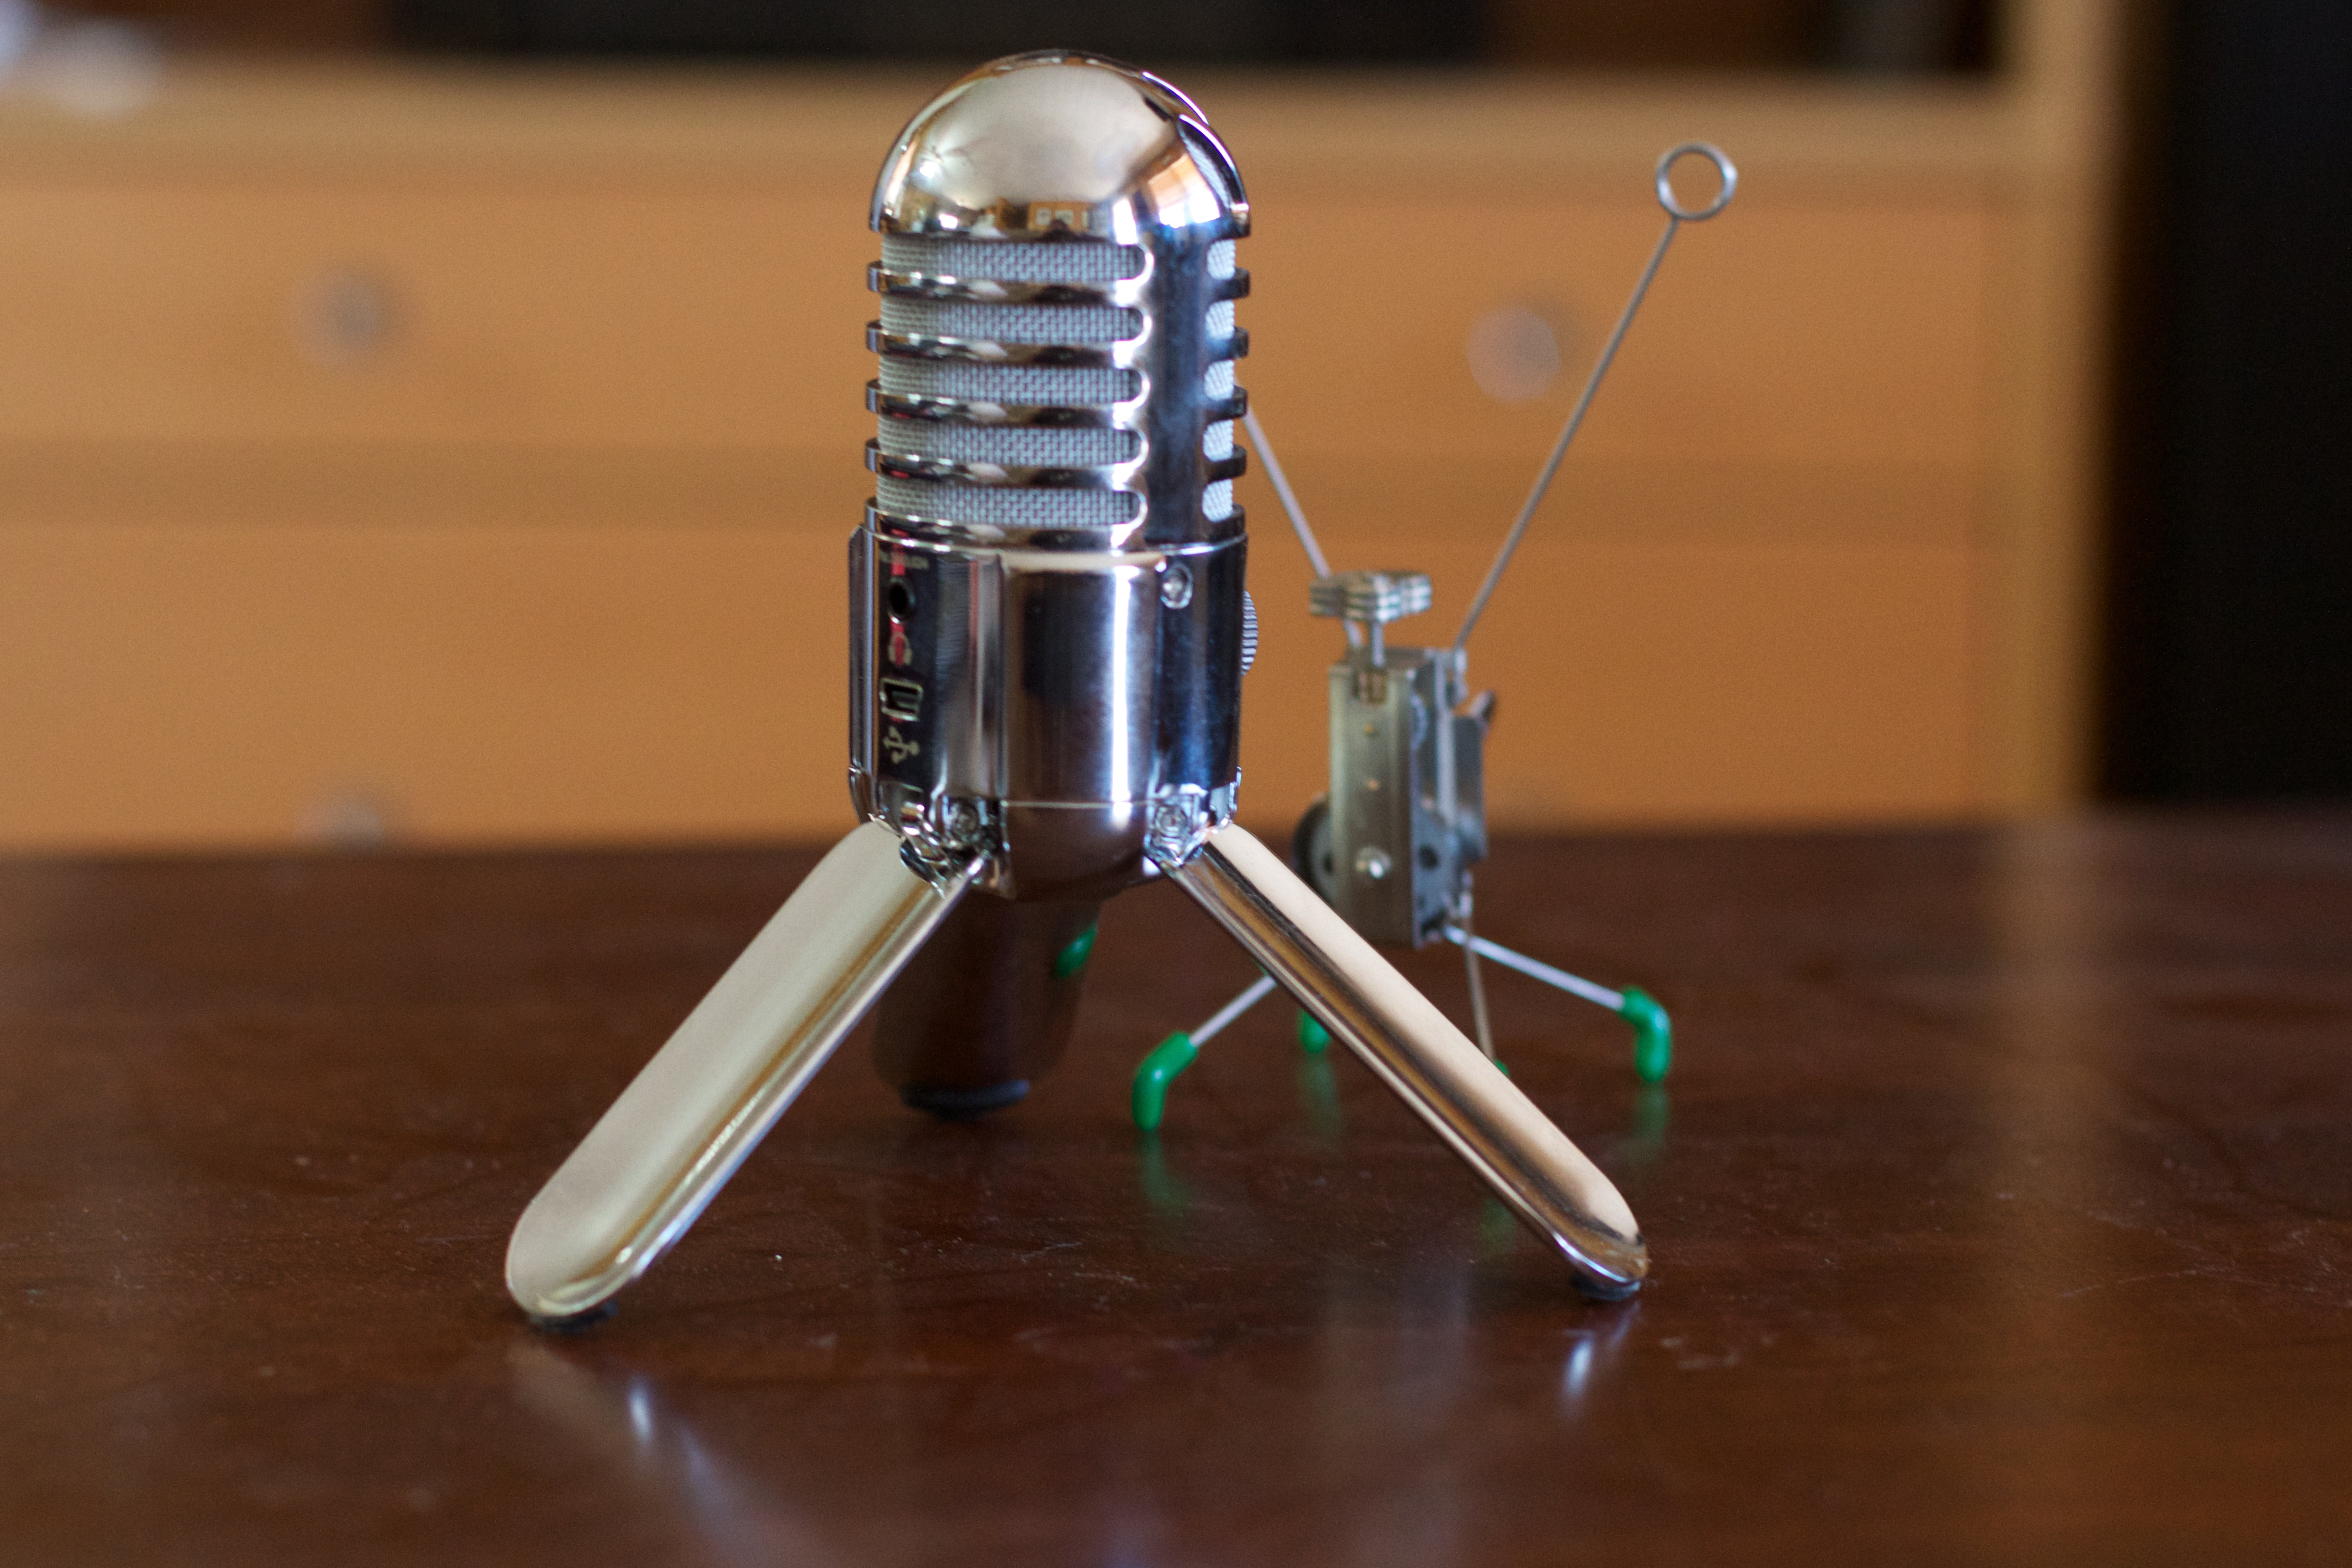
technology, microphone, lighting, audio equipment